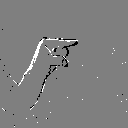
ASL letter: g